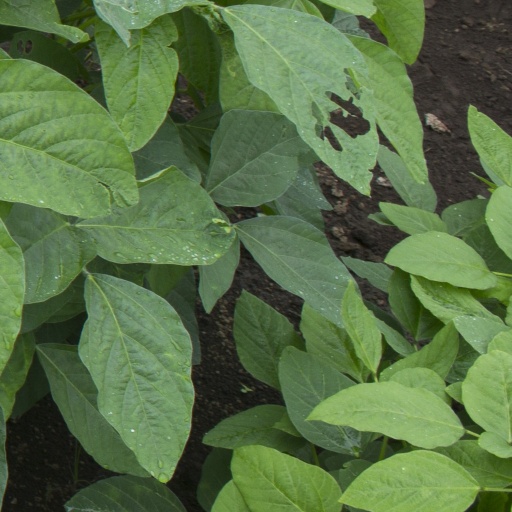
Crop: soybean